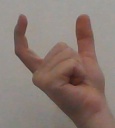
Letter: nun